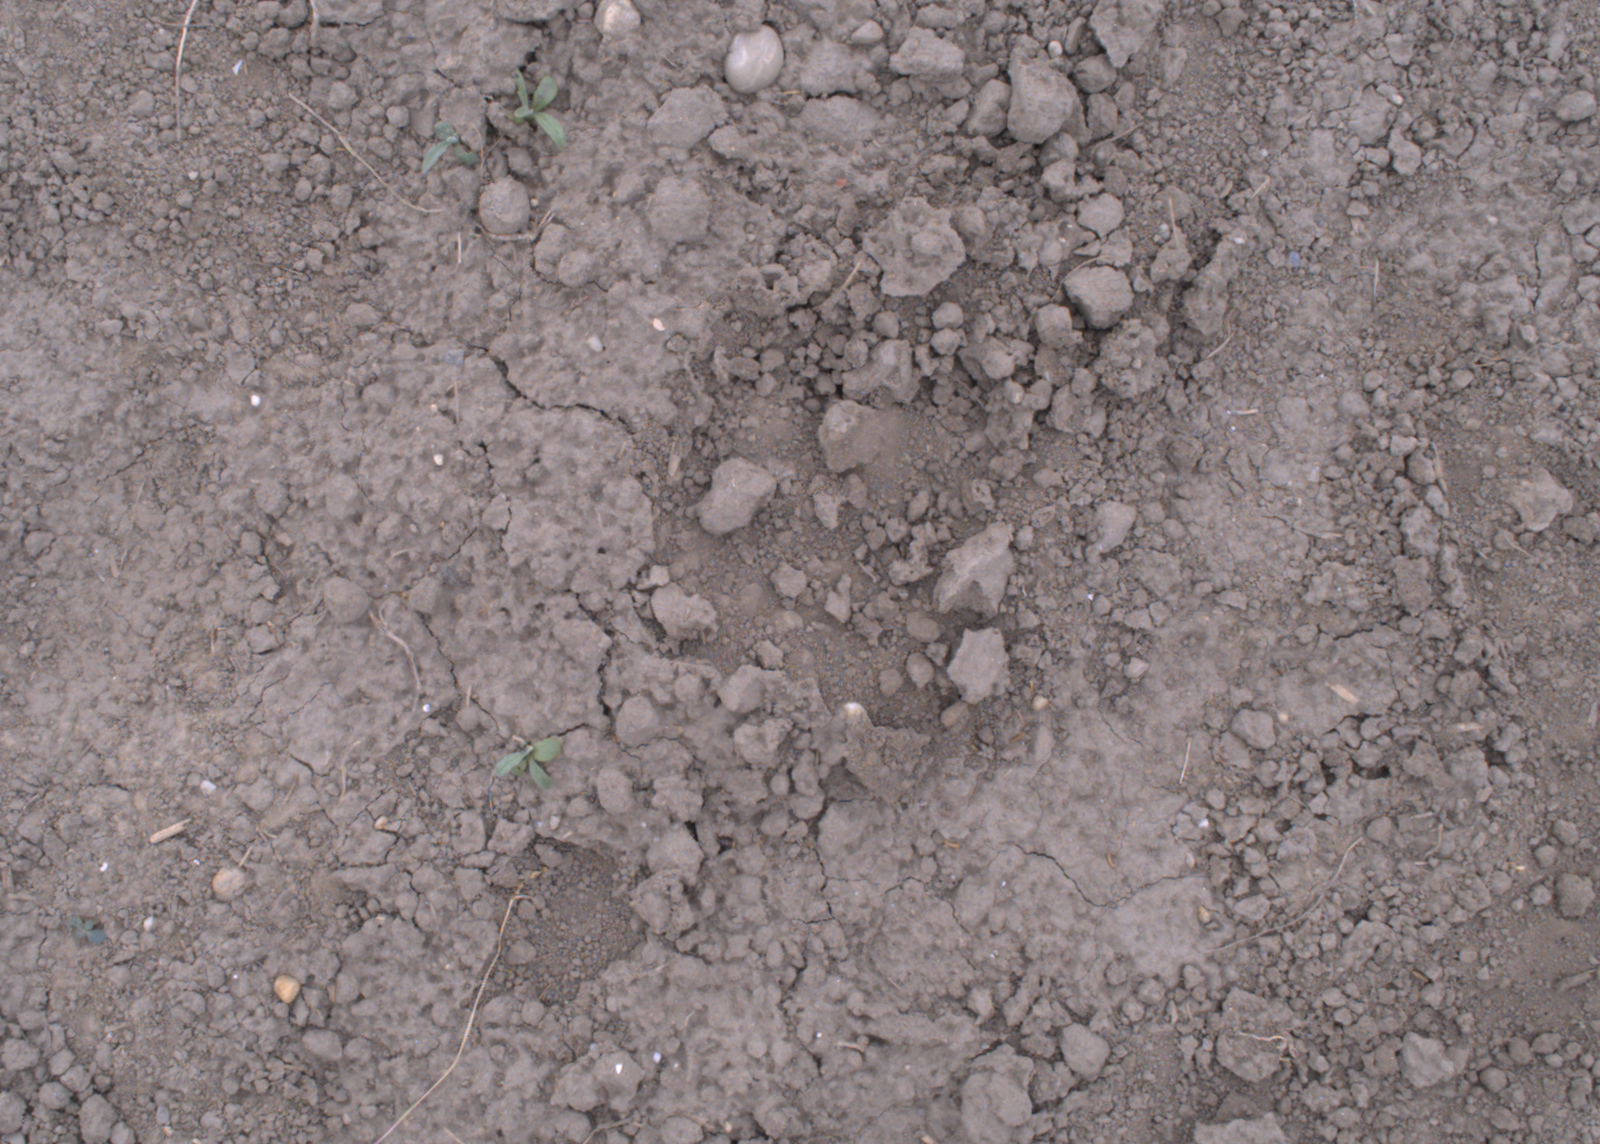
Capture date: 17.08.2020 12:16:15
Weather: cloudy
Wind: light
Seeding date: 21.07.2020
Plant canopy height (mm): 910